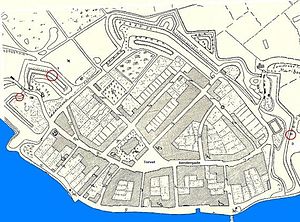
Nakskovs fæstning
Volden som den så ud i 1798
Volden på kort fra 1798.
Nakskovs fæstning er et fæstningsanlæg i Nakskov anlagt i midten af 1500-tallet under Kong Christian den 3.